Women in Iran

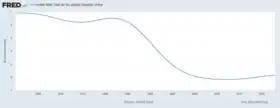
Decreasing fertility rate shows Iranian women are comparatively less eager to give birth.

Following the 1979 Iranian Revolution Iran became an Islamic republic. During the era of the post-Revolution rule, Iranian women had more opportunities in some areas and more restrictions in others. One of the striking features of the revolution was the large-scale participation of women from traditional backgrounds in demonstrations leading up to the overthrow of the monarchy. The Iranian women who had gained confidence and higher education under the Pahlavi era participated in demonstrations against the Shah to topple the monarchy. The culture of education for women was established by the time of the revolution so that even after the revolution, large numbers of women entered civil service and higher education, and, in 1996, 14 women were elected to the Islamic Consultative Assembly.